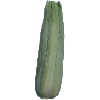
Label: Corn Husk 1